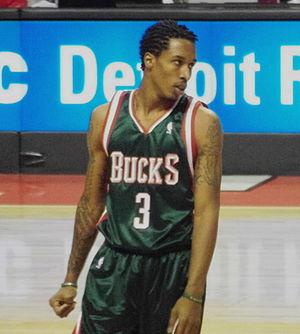
Brandon Jennings, né le 23 septembre 1989 à Compton, est un joueur américain de basket-ball évoluant au poste de meneur.
Les Bucks de Milwaukee aussi surnommé les « Deers » sont une franchise de basket-ball de la National Basketball Association basée à Milwaukee dans l'État du Wisconsin. Elle joue ses matchs à domicile dans la salle du Fiserv Forum. Les Bucks concourent dans la NBA en tant que membre de la division Centrale de la conférence Est de la ligue.